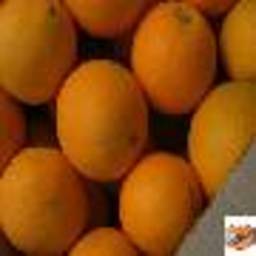
Label: Orange